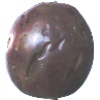
Label: passion_fruit